Aleksandr Solzhenitsyn

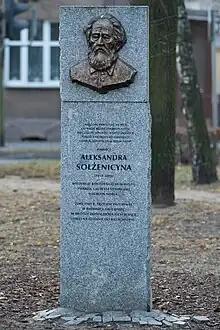
A monument dedicated to Solzhenitsyn in Brodnica in Poland

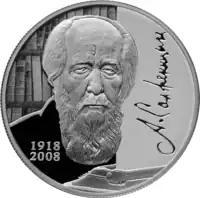
A commemorative Russian coin of 2 rubles with the image of Alexander Solzhenitsyn

Solzhenitsyn viewed the Soviet Union as a police state significantly more oppressive than the Russian Empire's House of Romanov. He asserted that Imperial Russia did not censor literature or the media to the extremely systematic style as the Soviet-era Glavlit, that Tsarist era political prisoners were not forced into labor camps to even remotely the same degree, and that the number of political prisoners and internal exiles under the Romanovs were only one ten-thousandth of the numbers of both following the October Revolution. He noted that the Tsar's secret police, the Okhrana, was only present in the three largest cities, and not at all in the Imperial Russian Army.